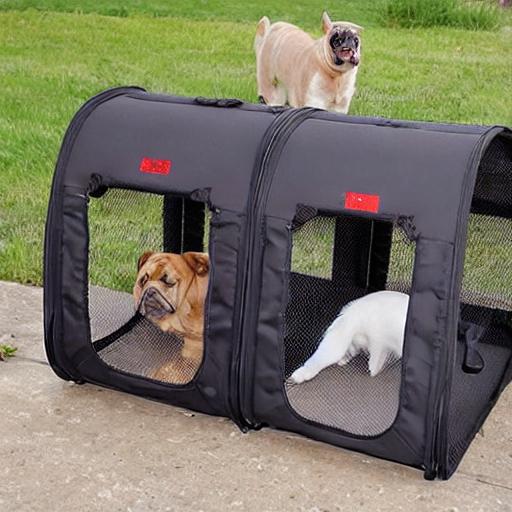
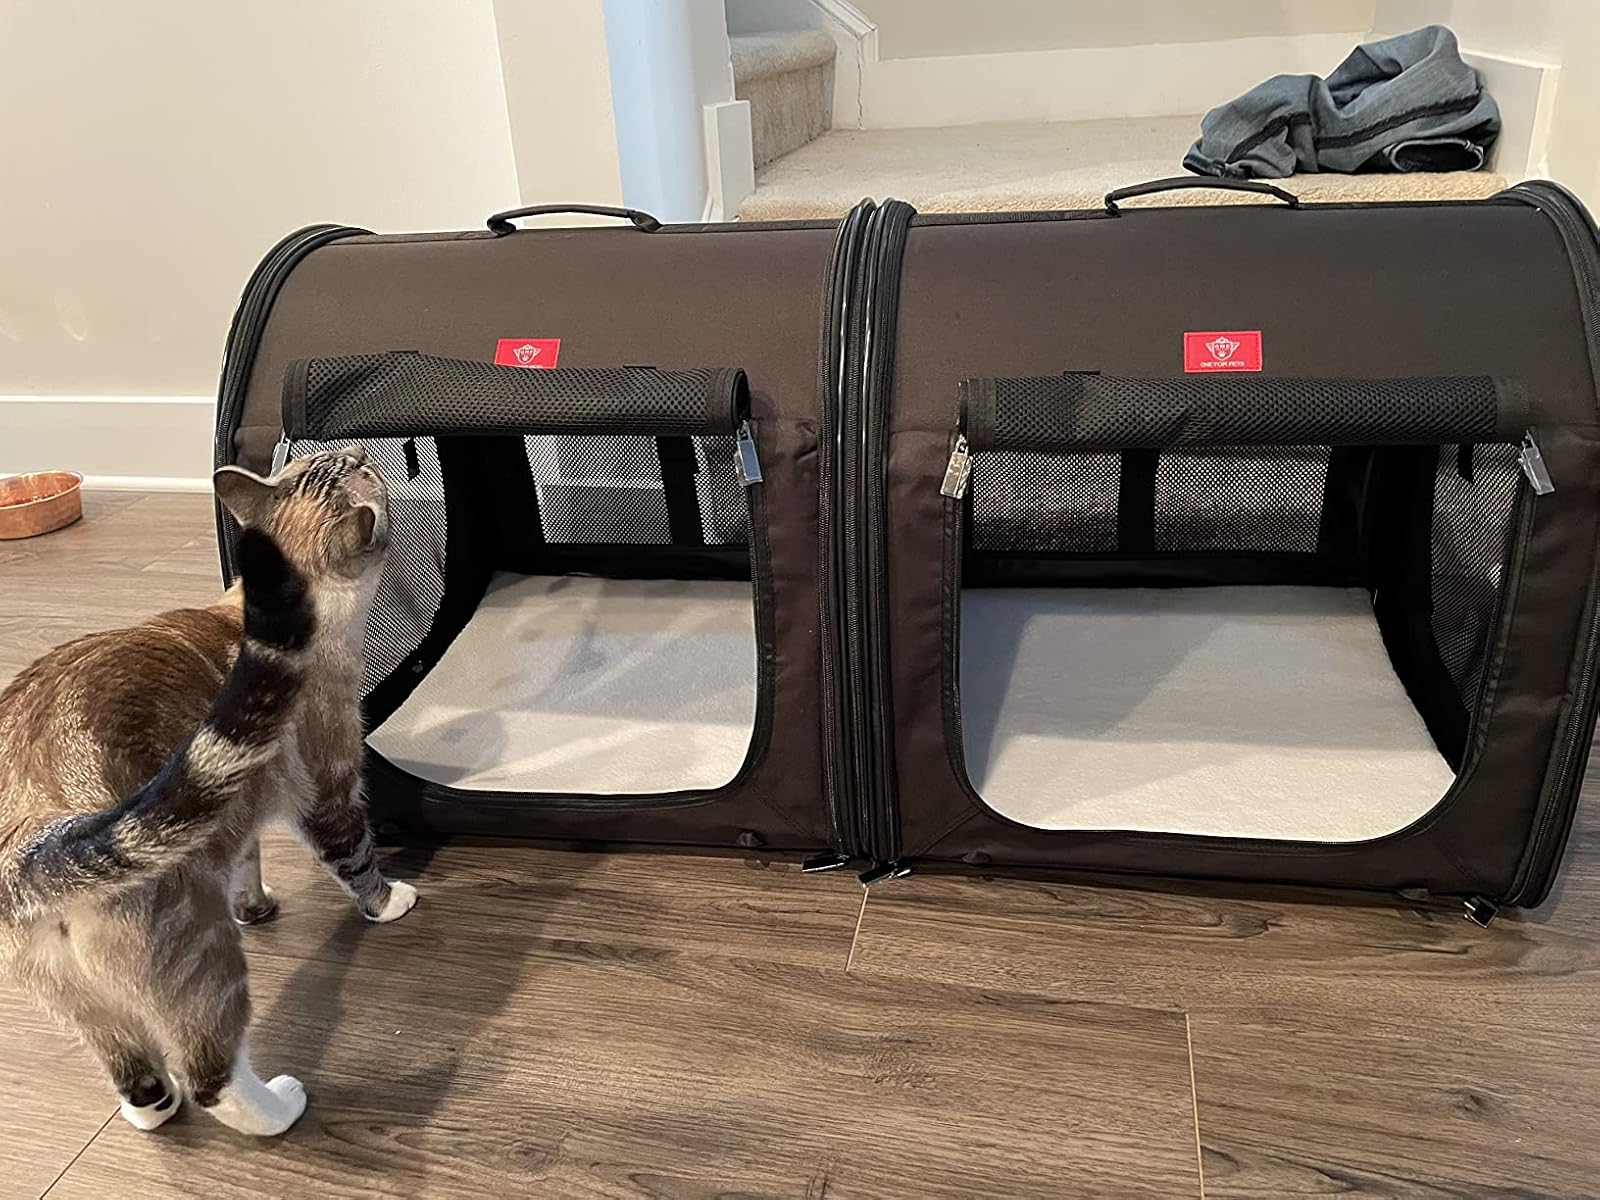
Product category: items_kennel
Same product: no